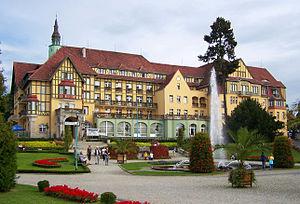
Kudowa-Zdrój, en allemand Bad Kudowa est une ville de Pologne, située dans le sud-ouest du pays dans la voïvodie de Basse-Silésie, au pied des monts monts tabulaires.